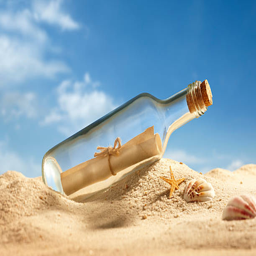
message in a glass bottle on sand next to shells